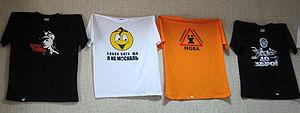
Moskal en biélorusse : маскаль, en polonais : moskal, en hongrois : muszka, en lituanien : maskolis, en moldave muscal, en ukrainien : москаль est un ethnonyme historique désignant les ressortissants de la Grande-principauté de Moscou du XIIIᵉ au XVIIIᵉ siècle. Avec l'expansion de l'Empire russe à partir du XVIIIᵉ siècle, ce nom (auquel s'est ajouté l'ukrainien katsap : « bouc ») est devenu un sobriquet hostile pour les Russes (de Russie ou de la diaspora) et, par métonymie, pour les pro-russes, dans le langage des pro-européens de Biélorussie, d'Ukraine, de Moldavie, des Pays baltes ou de Pologne, qui craignent la puissance ou l'influence russe.